Rude Awakening (TV series)

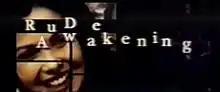
"Rude Awakening" opening title

Rude Awakening is an American television sitcom series created by Claudia Lonow, that aired on Showtime over fifty-five 22-minute episodes spanning three seasons from August 1, 1998 to February 15, 2001.